Donald Truhlar

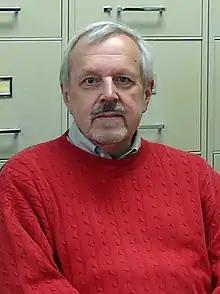
Truhlar, in his office

Donald Gene Truhlar (born 27 February 1944, Chicago) is an American scientist working in theoretical and computational chemistry and chemical physics with special emphases on quantum mechanics and chemical dynamics.